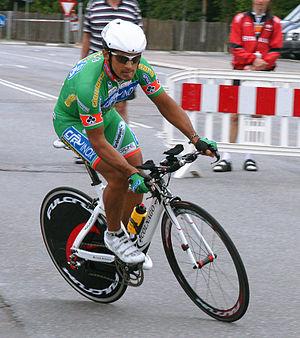
Guillermo Rubén Bongiorno est un coureur cycliste argentin.